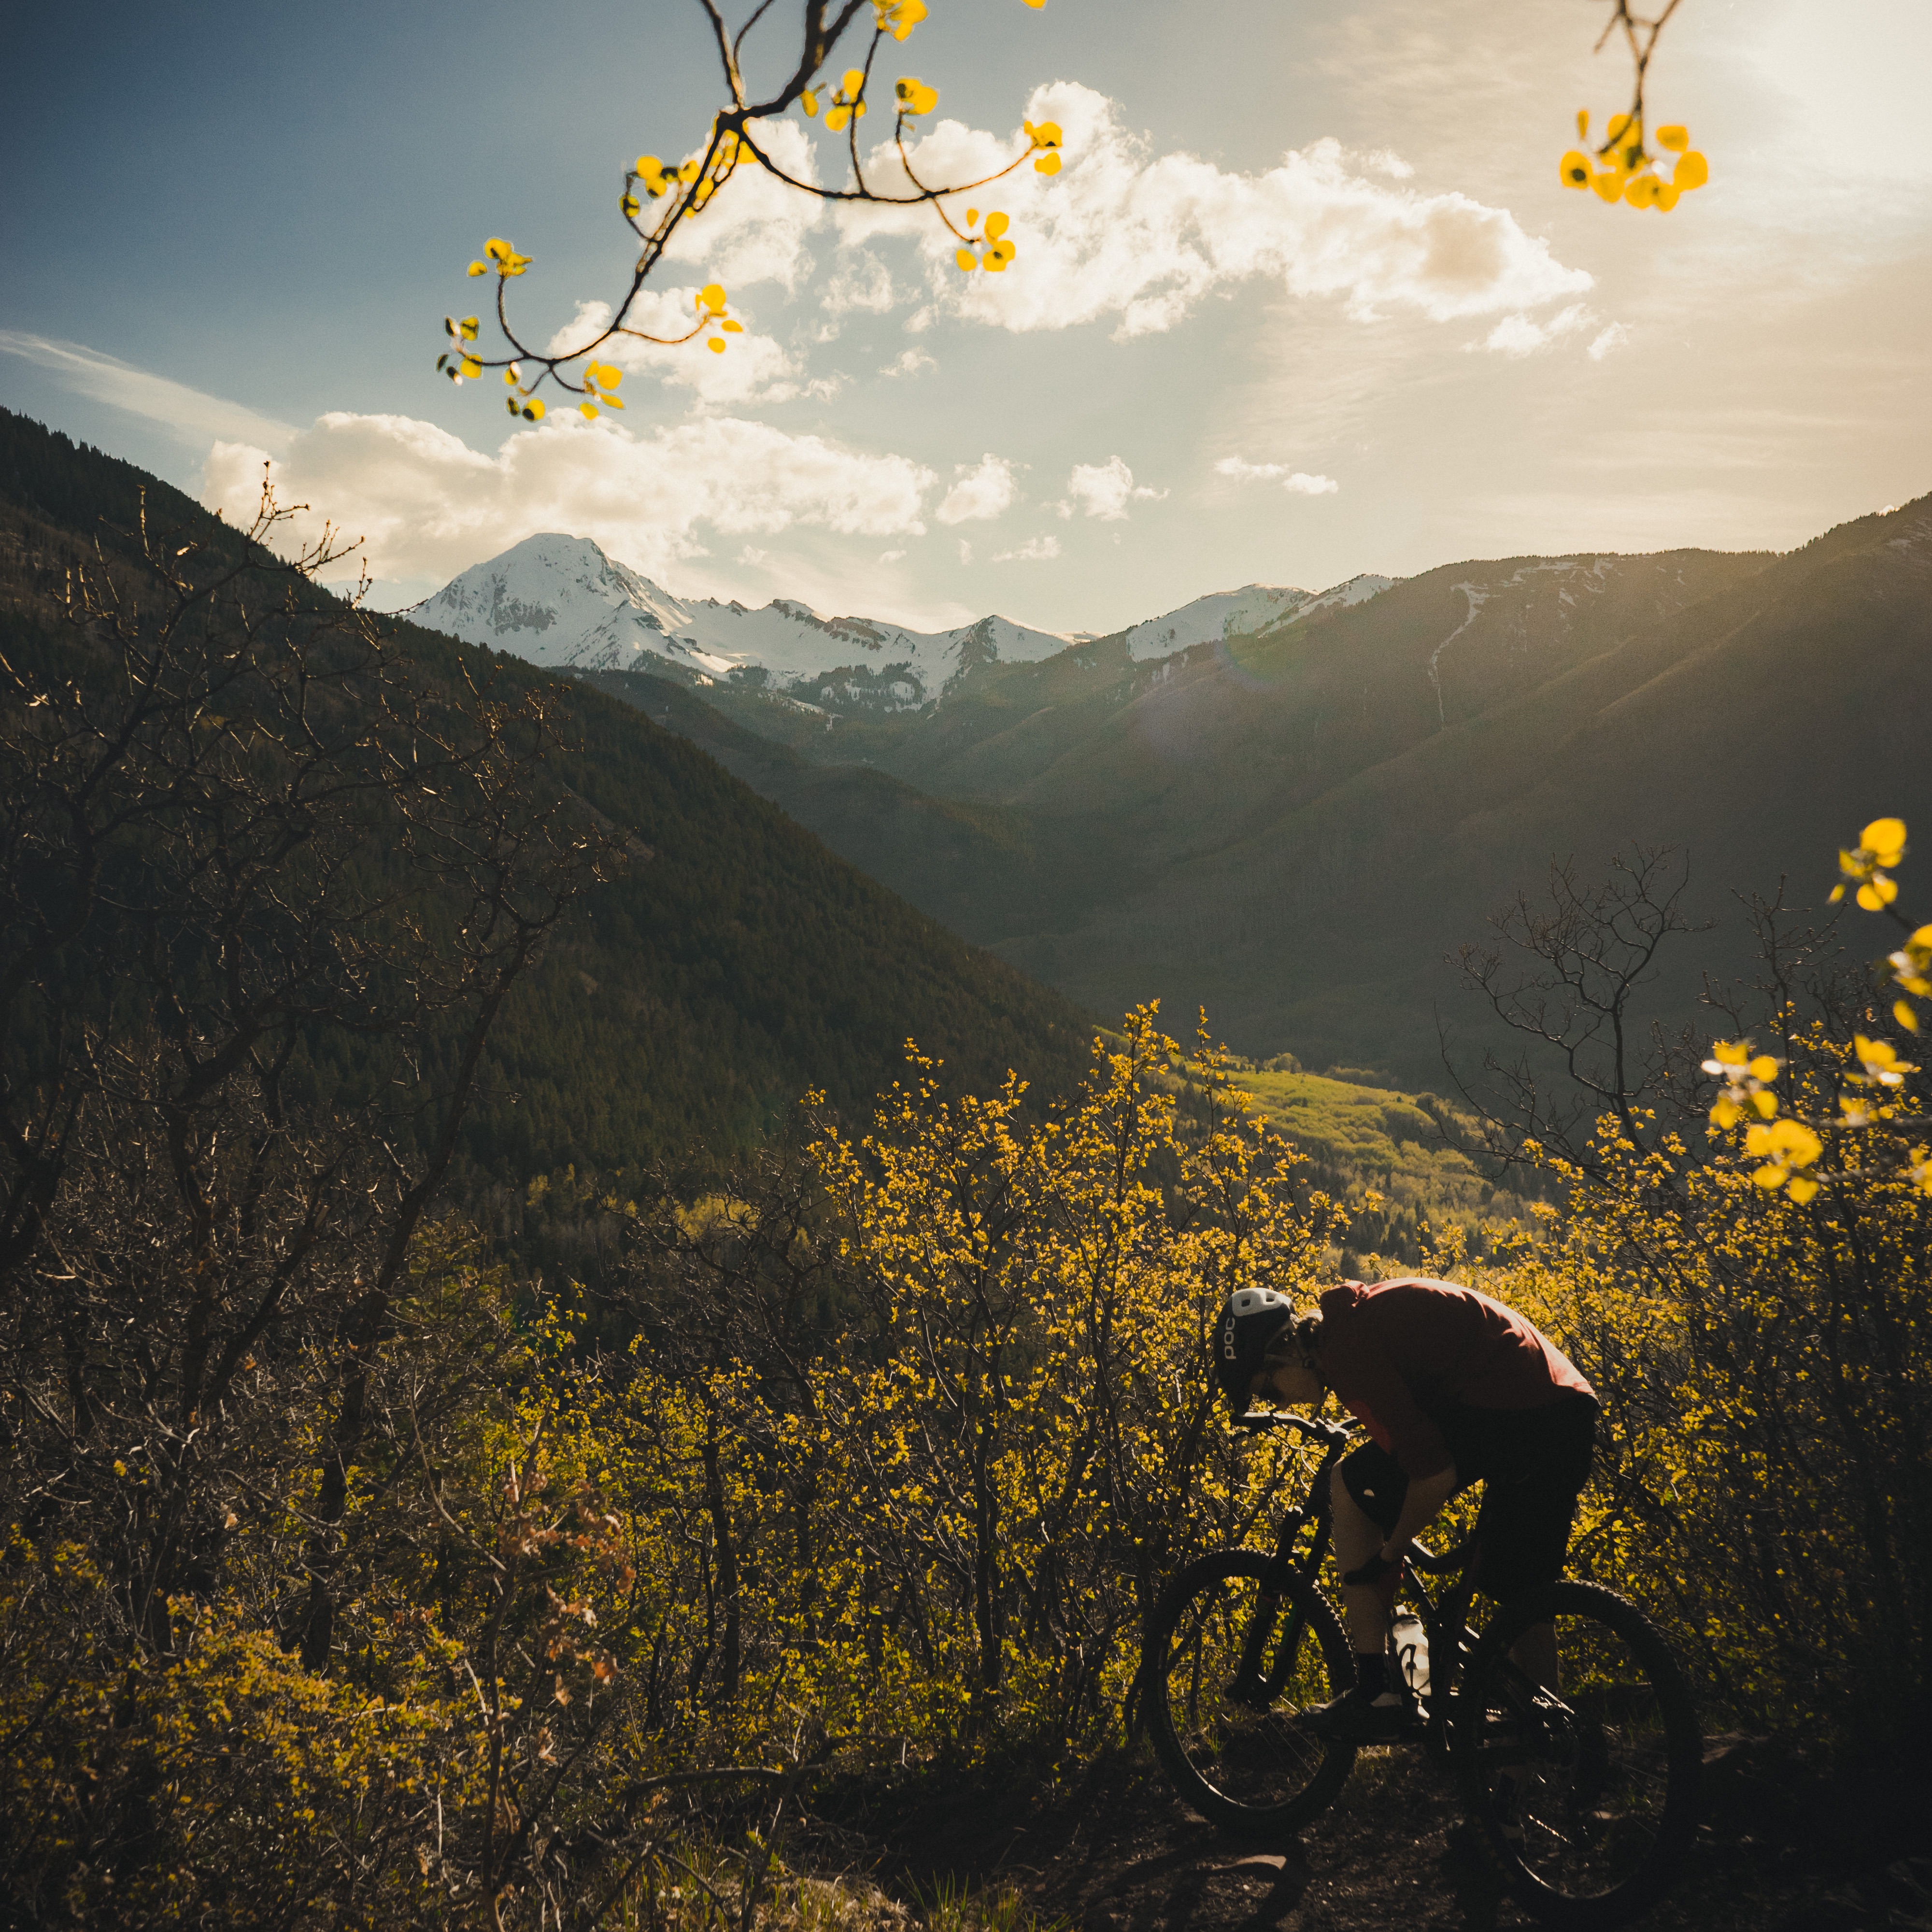
nature, mountain, sunlight, morning, hill, flower, mountain range, autumn, extreme sport, season, atmospheric phenomenon, mountainous landforms